Elizabeth Carnegy, Baroness Carnegy of Lour

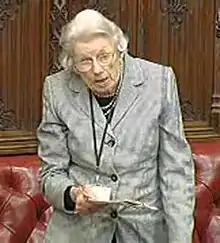
Carnegy in Parliament, 2009

Elizabeth Patricia Carnegy of Lour, Baroness Carnegy of Lour, FRSA, DL (28 April 1925 – 9 November 2010) was a Scottish academic and activist.